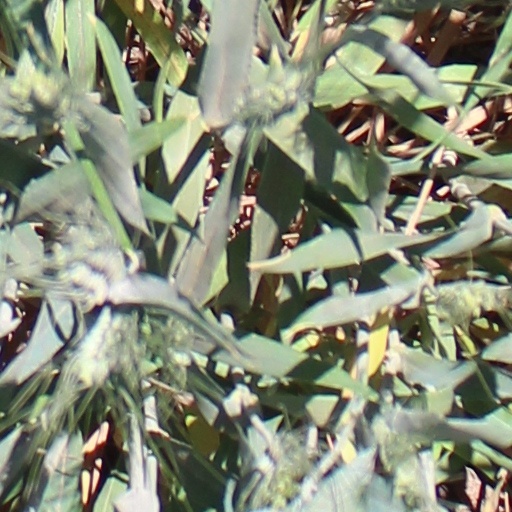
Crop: wheat